My Movie Channel

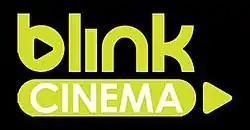
Logo as Blink Cinema from January 3 to November 29, 2013

Blink Cinema was launched on January 3, 2013, with the full broadcast taking effect later that month.